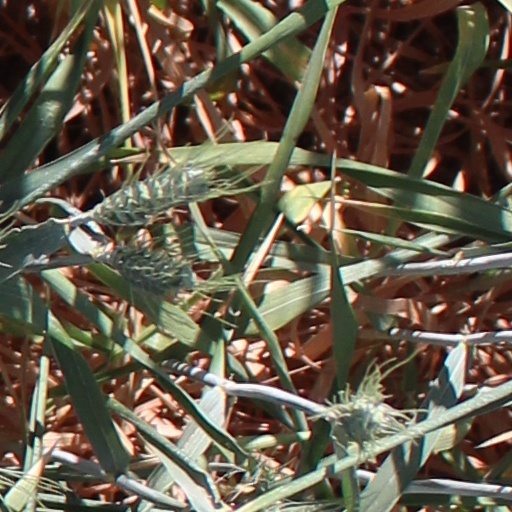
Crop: wheat